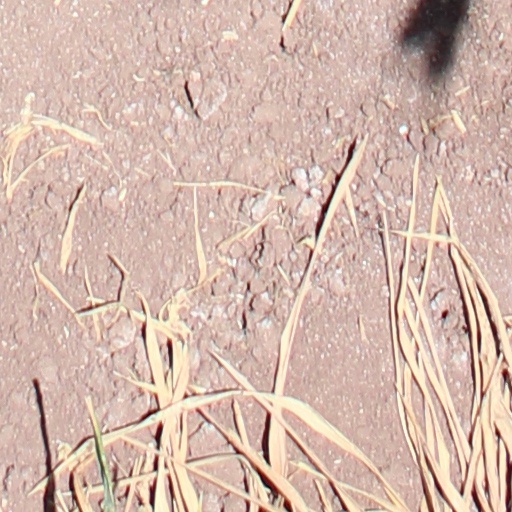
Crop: wheat